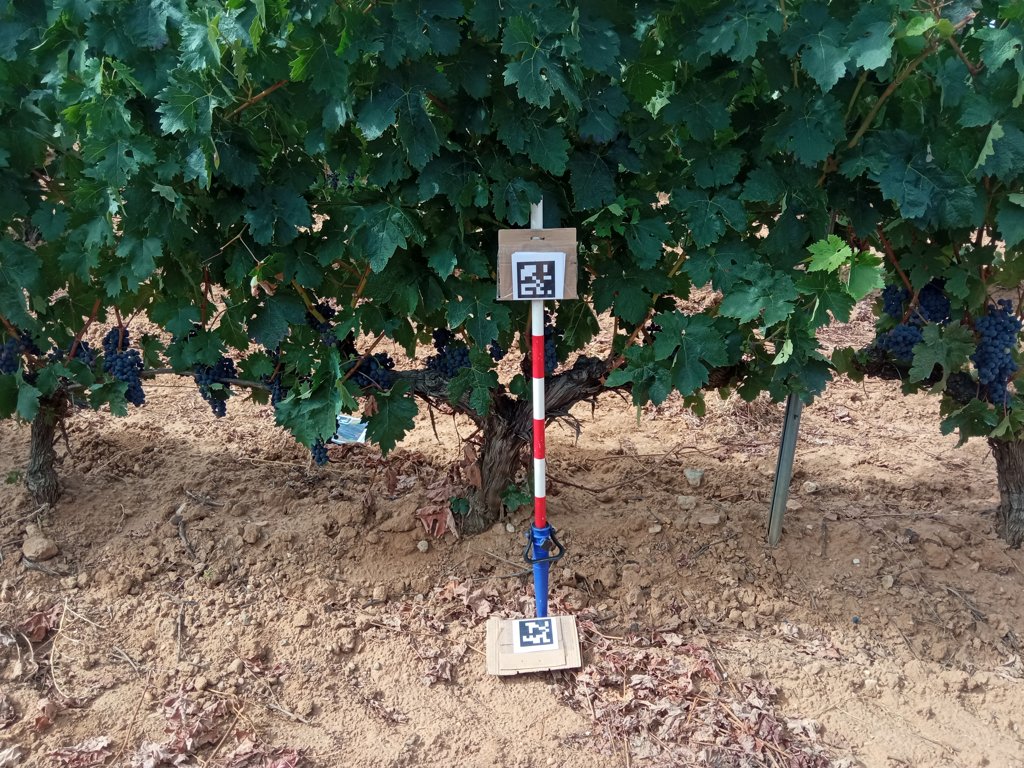
Berries visible: 485
Grape clusters: 16